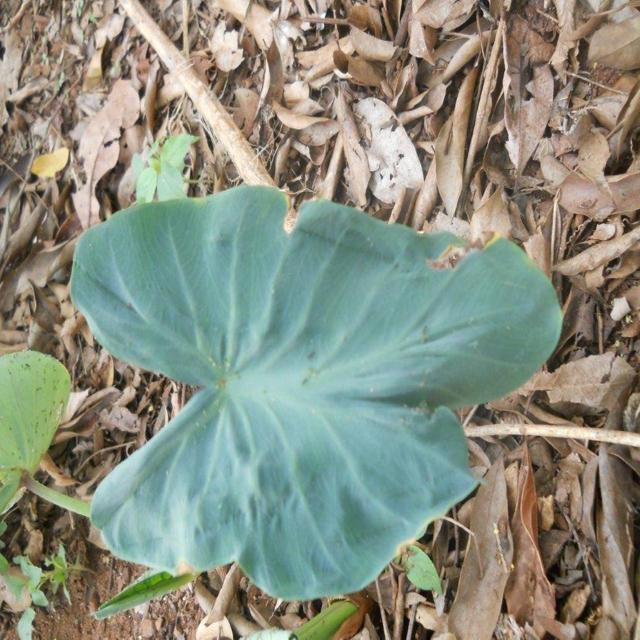
Label: Healthy